Florida State Road 574

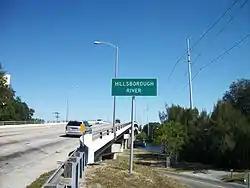
Eastbound SR 574 as it crosses the Hillsborough River over the Paul H. Smith Bridge.

The intersection of southbound US 41 Business (US 41 Bus.) moves from Highland Avenue to Tampa Avenue when it crosses SR 574, and the road gets a divider again. Northbound US BUS 41 stays consistently on Florida Avenue. The next two major crossings are a diamond interchange with Interstate 275 (I-275) and then State Road 45 (Nebraska Avenue). East of here, the road consists of residences, local businesses and churches, and most notably the headquarters of radio station WMNF 88.5 FM. The intersection of State Road 585 (22nd Street) includes the Cyrus Green Playground on the southwest corner and College Hill Memorial Park on the southeast corner. A railroad crossing exists between Short 30th Street and 30th Street, and another one two blocks west of US 41 (40th Street). East of US 41, the road narrows down to two lanes, and two blocks later at 42nd Street, the road runs between the Garden of Memories Cemetery and Myrtle Hill Cemetery. The southern boundaries of both cemeteries include East Lake Avenue, since SR 574 crosses that street before the intersection with SR 583 (50th Street).